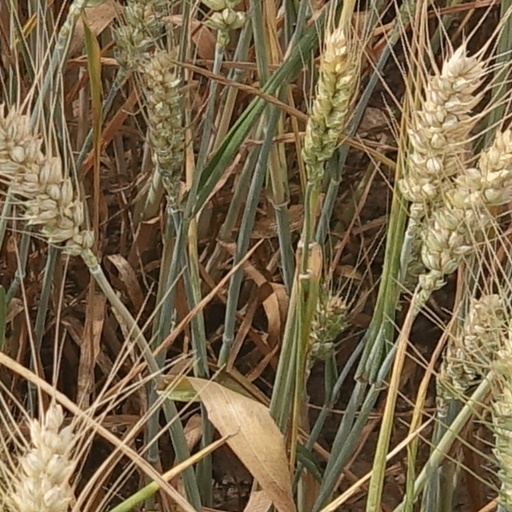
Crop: wheat